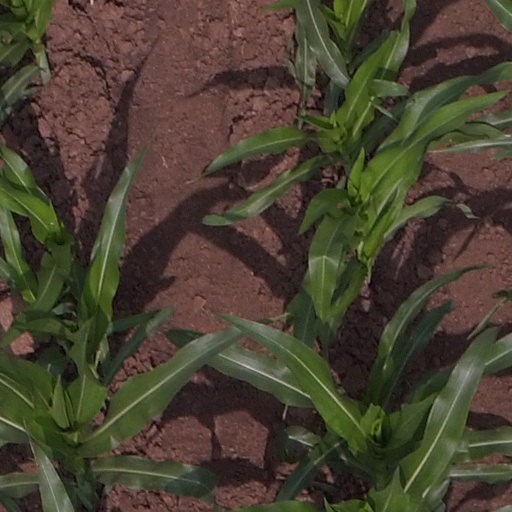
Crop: maize; corn